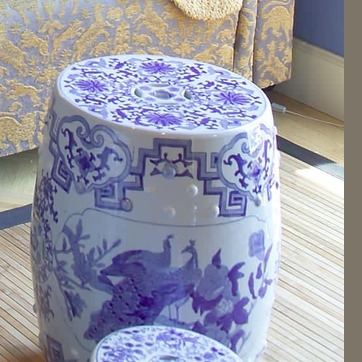
Material: ceramic